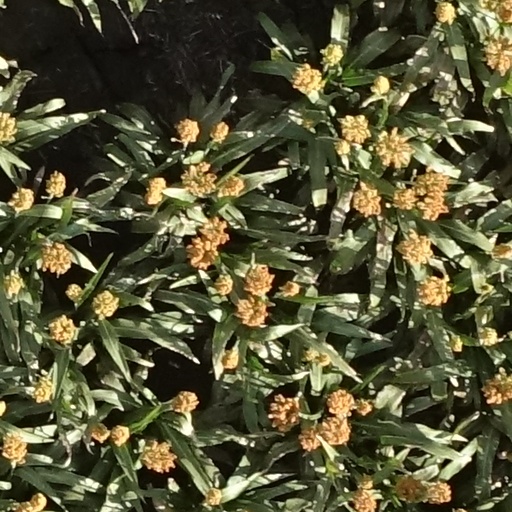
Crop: sorghum